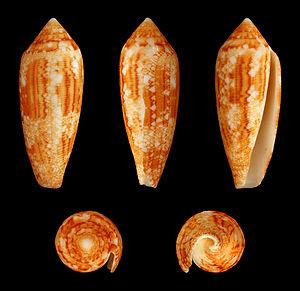
Conus aureus est un mollusque gastéropode venimeux appartenant à la famille des Conidae.
Le genre Conus rassemble à présent 626 espèces de « coquillages ». De très nombreuses espèces fossiles sont également connues. La plupart de ces espèces sont venimeuses et les plus grosses sont dangereuses pour l'homme.